Question: Please indicate a possible affordance area of the hammer that can be used for holding
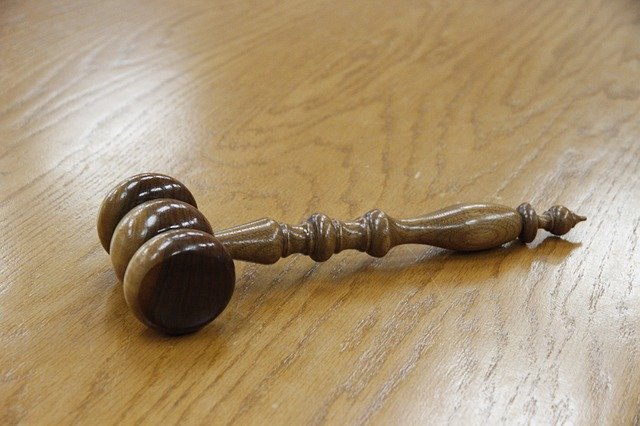
Answer: [302, 199, 588, 263]